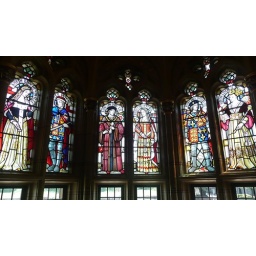
Stained glass royalty in the house